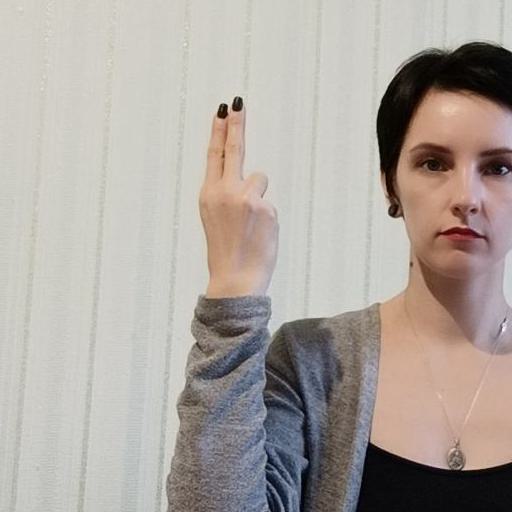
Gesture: two_up_inverted